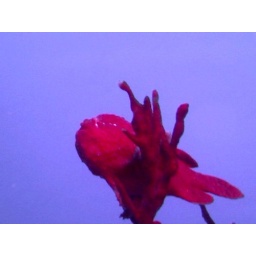
fish sleeping in coral